Alick Mackenzie

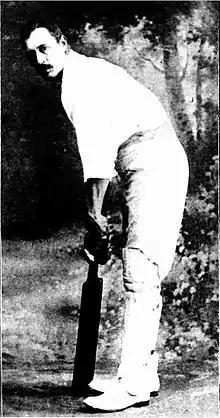
Portrait of Alick Mackenzie c.1905

Alick Mackenzie was a contemporary of H. V. Hordern who is well known as the first Australian cricketer to develop the ability to bowl the googly (wrong 'un) delivery. The googly is a delivery bowled by a leg spin bowler in a normal manner, but which turns in the opposite direction to a normal leg-break. The delivery was originally developed by English cricketer Bernard Bosanquet in the early 1900s while he was a student at Oxford University and he used it to great effect against Australia's batsman on England's tour of Australia in 1903/04. After witnessing Bosanquet bowl the googly, Hordern committed to teaching himself how to bowl it. Prior to the commencement of the 1905/06 season Hordern asked Alick to join him at the Sydney Cricket Ground so that he could practice bowling the new delivery. The first two deliveries that he bowled were full tosses and promptly hit to the boundary by Mackenzie. The third landed on the pitch, spun, beat the bat and clean bowled the batsman. It was after this occurrence that Hordern begun using the googly in first-class matches.